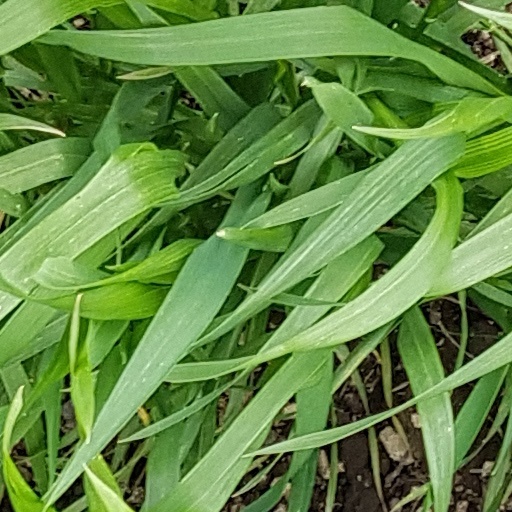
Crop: wheat